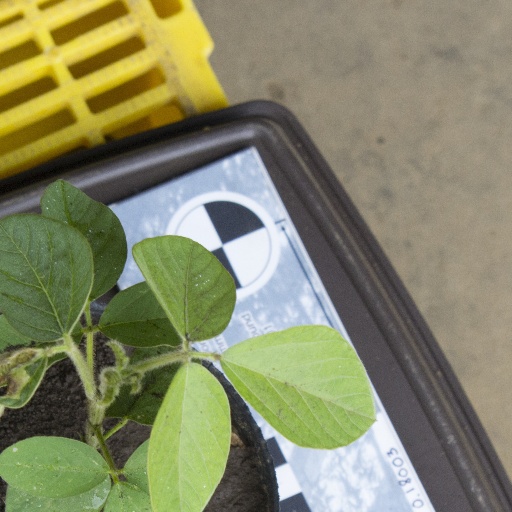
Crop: soybean